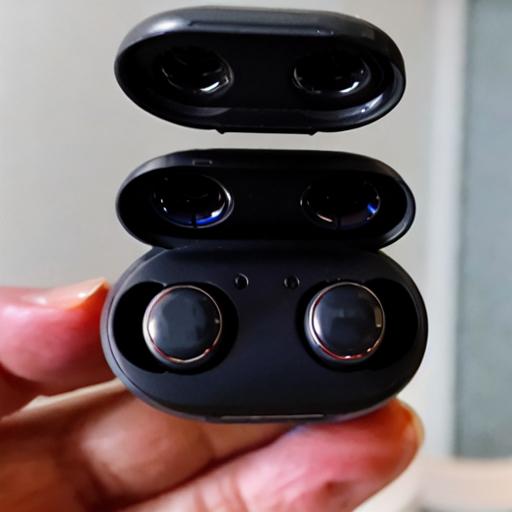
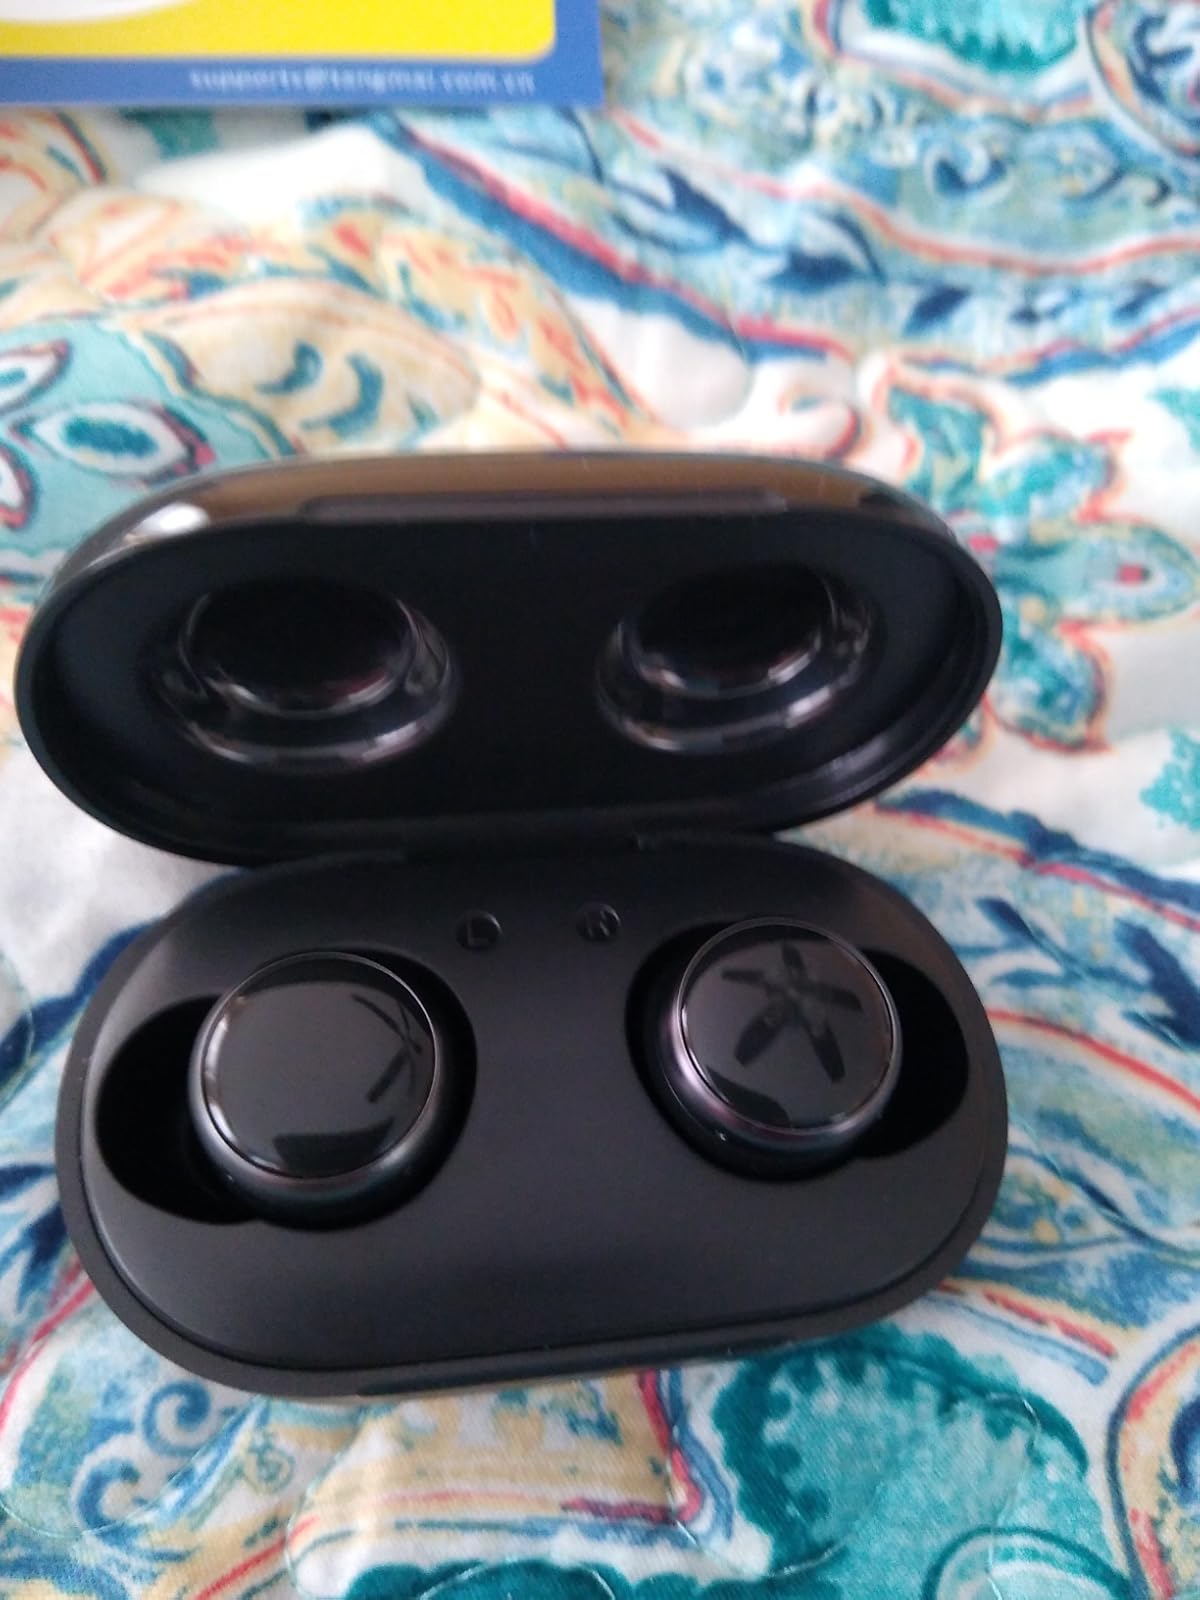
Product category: earbuds
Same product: no